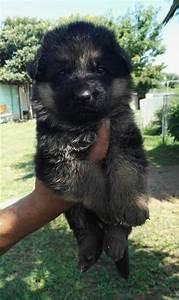
dog